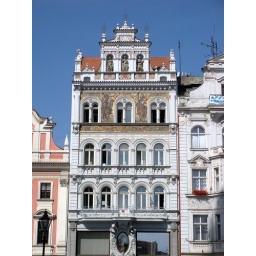
This building is one of my favourite houses in Pilsen.